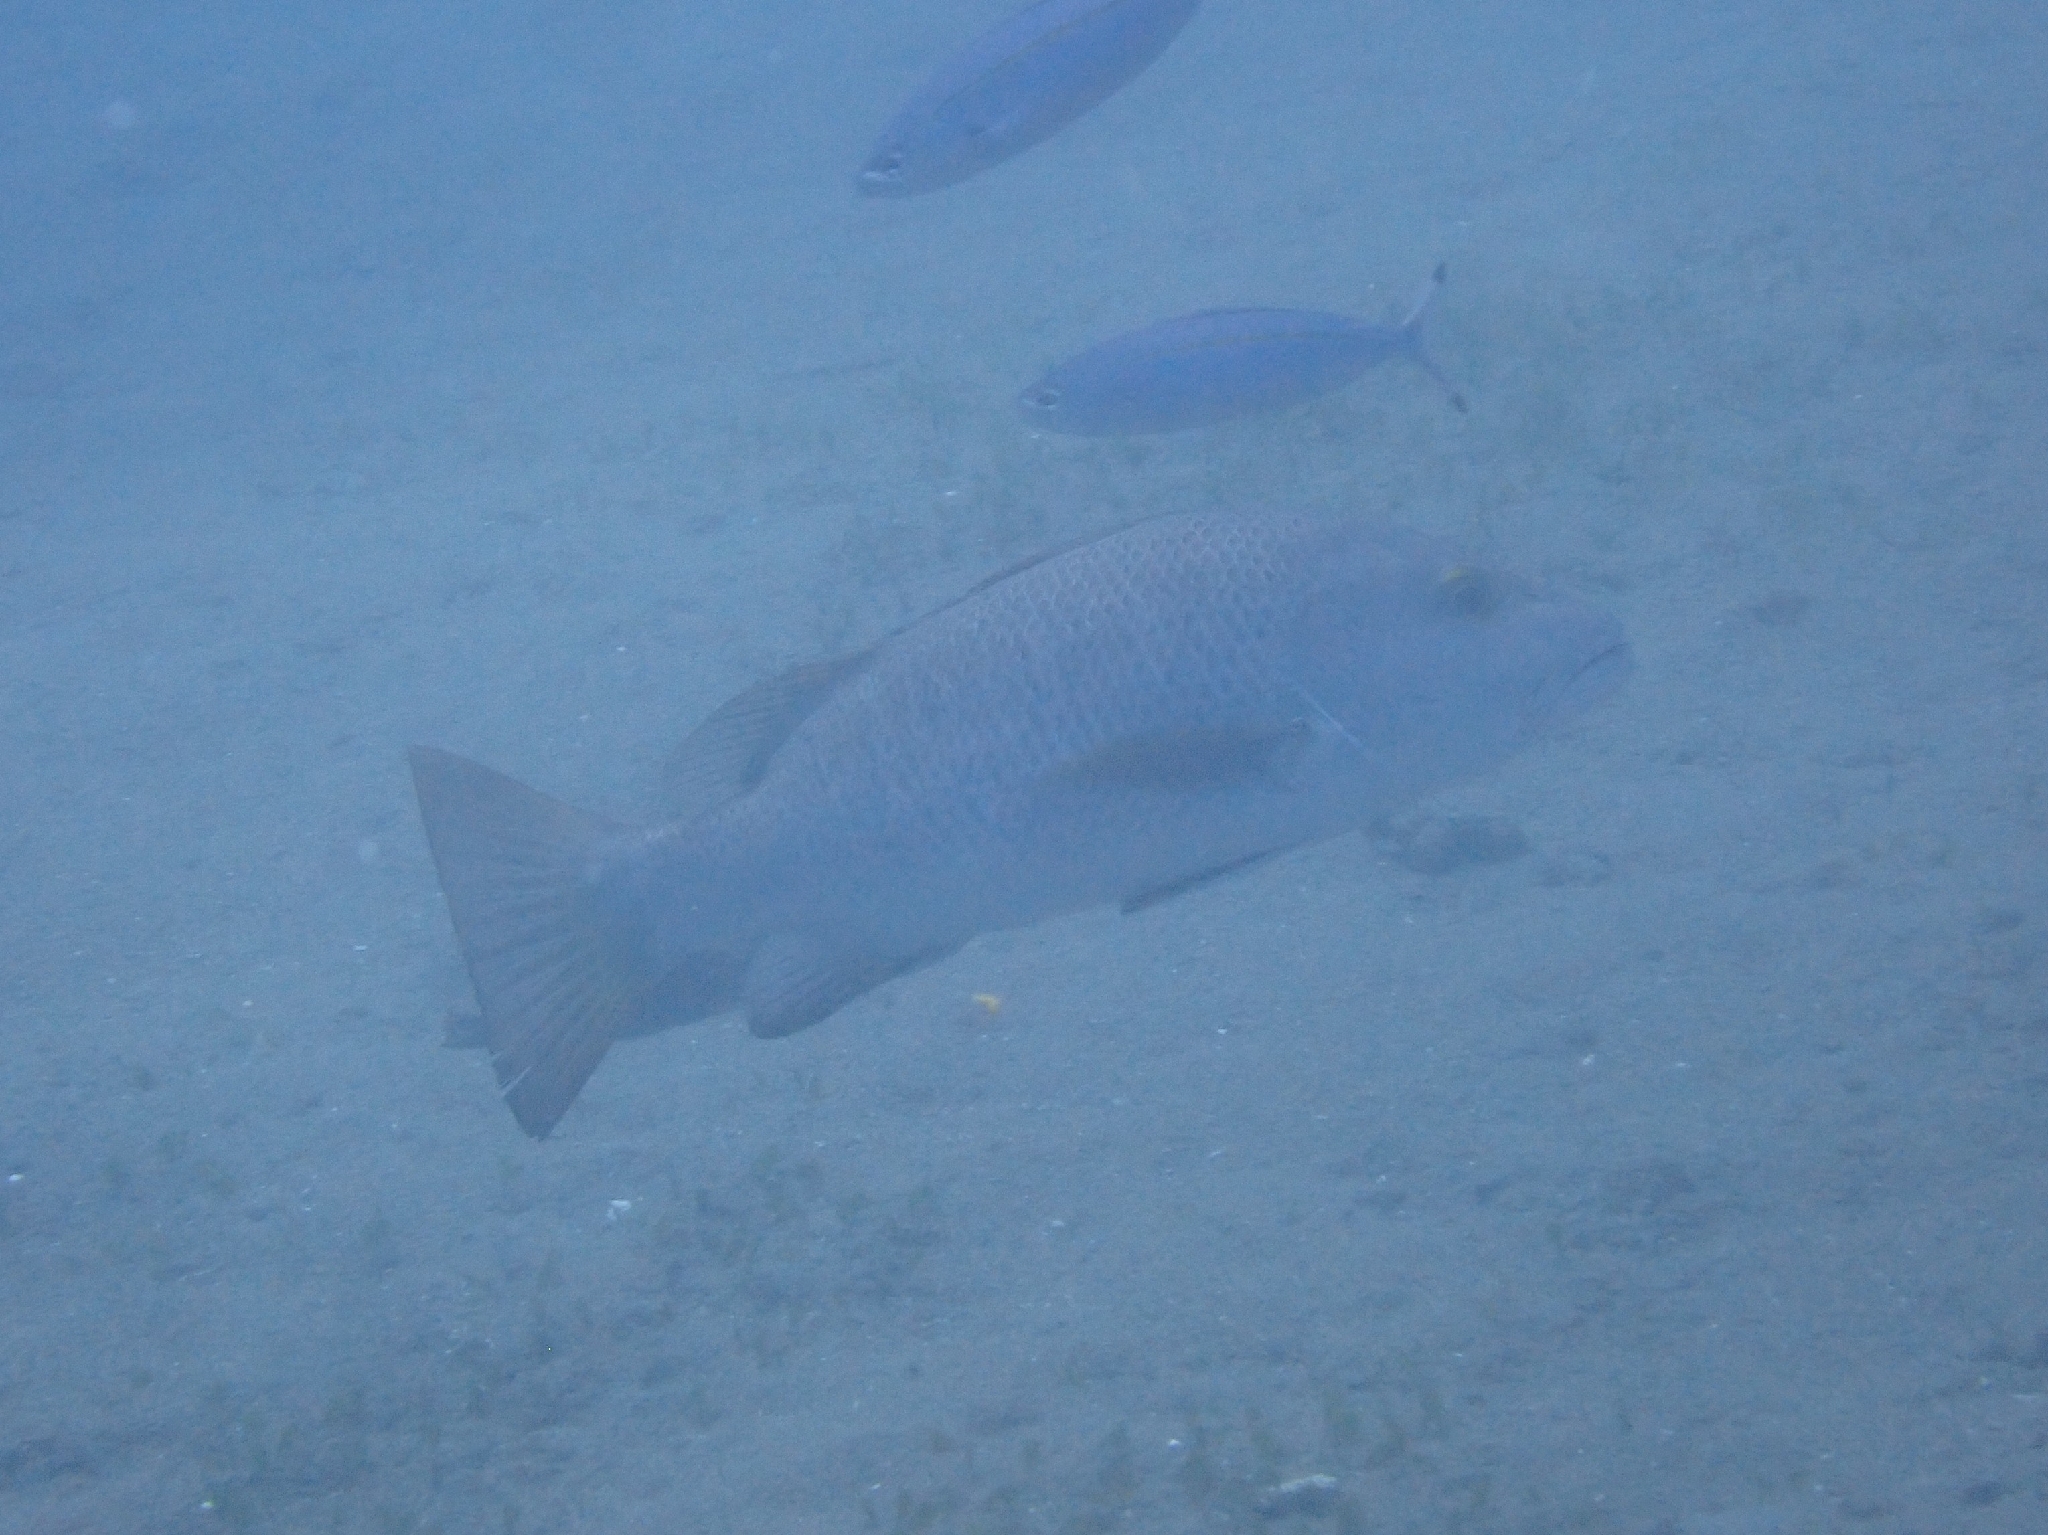
fish (species not among the labelled classes)